Integration of Normandy into the royal domain of the Kingdom of France

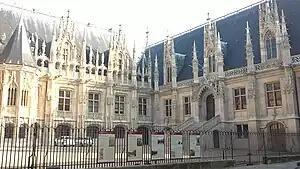
The Rouen Palais de Justice, the former Exchequer of Normandy.

With this move, the Church of Normandy won not only the right to freely elect its bishops, but also an end to the interminable vacations between two episcopal elections. The monks of the abbeys were also soon granted the right to freely elect their abbot. With these concessions, Philip Augustus was able to exercise the traditional rights of the Dukes of Normandy, notably preventing the introduction of new tithes, removing the Church's right of control over wills, and preventing the excommunication of its officials. In addition, Philip Augustus introduced banishment for clerics convicted of crimes, and protected lay fiefs from ecclesiastical jurisdiction.